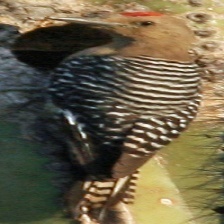
Species: GILA WOODPECKER
Scientific name: MELANERPES UROPYGIALIS